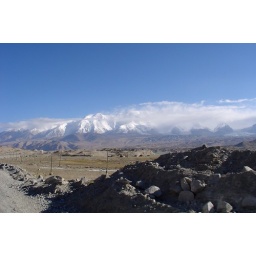
A view from the lake of the tallest mountain in the area, 7719 meters (over 25K feet)